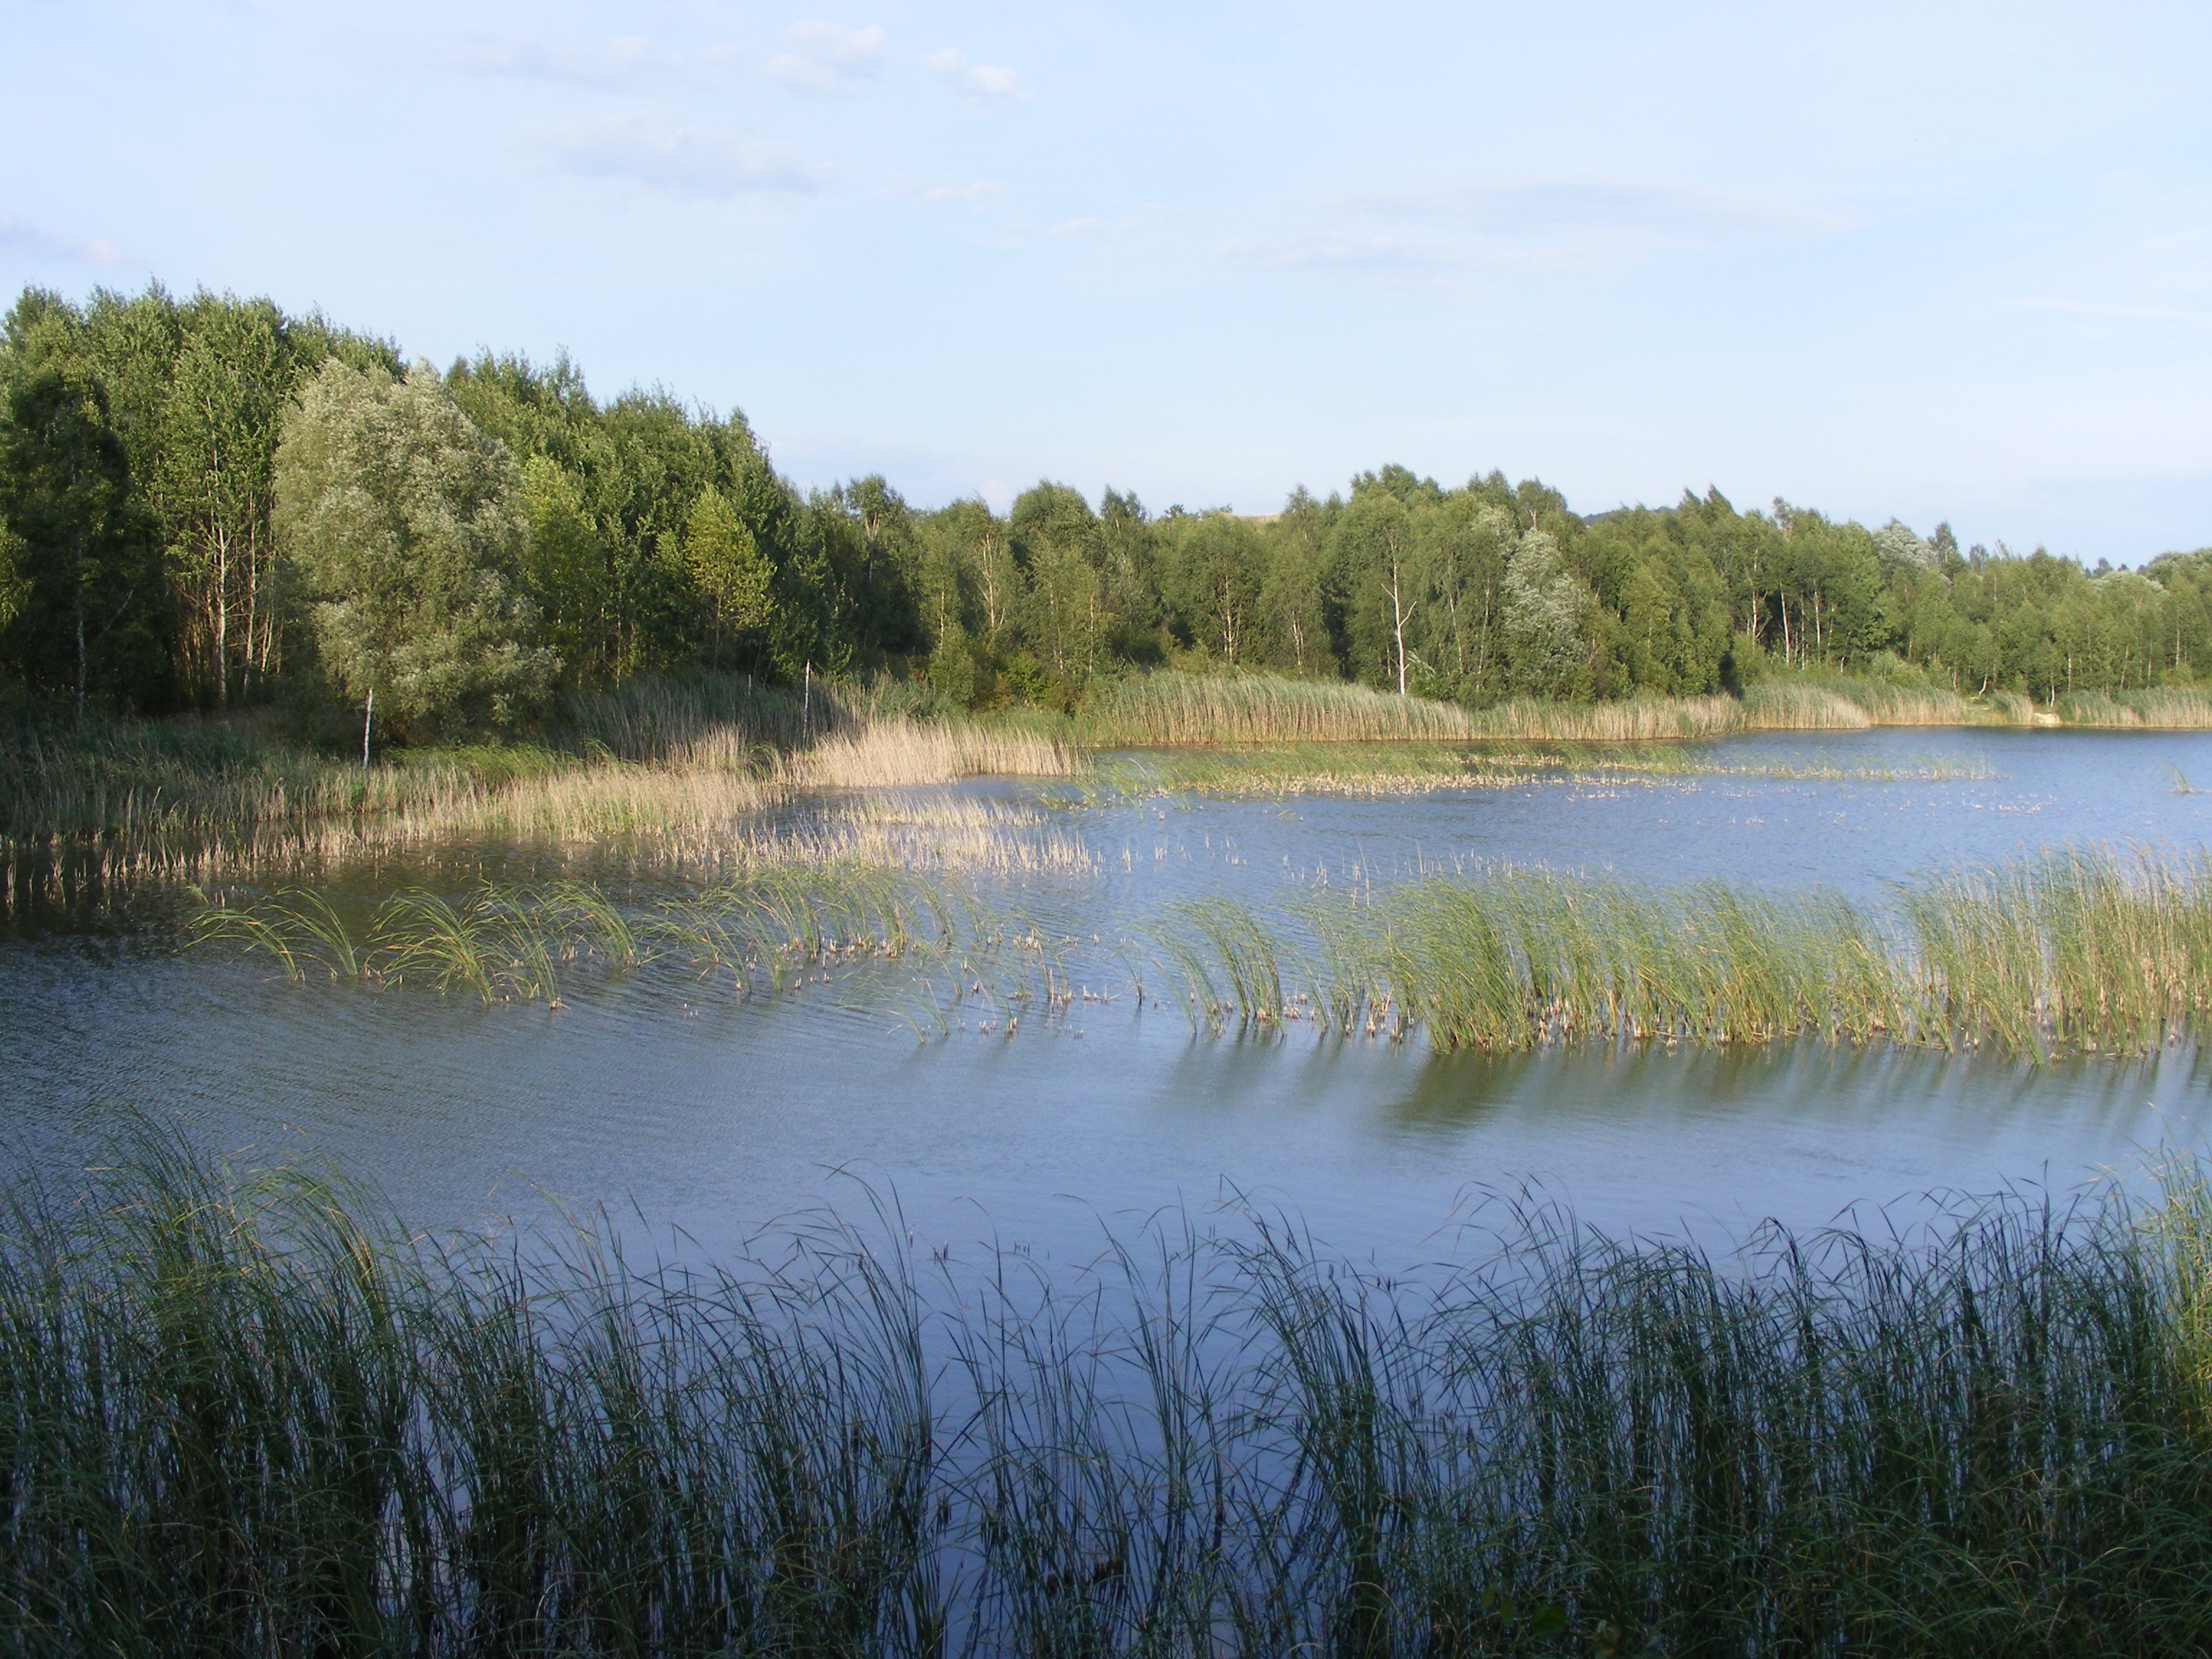
tree, water, nature, grass, marsh, swamp, meadow, lake, river, pond, reflection, reservoir, waterway, body of water, surface, wetland, bog, floodplain, reeds, habitat, loch, ecosystem, nature reserve, fish pond, natural environment